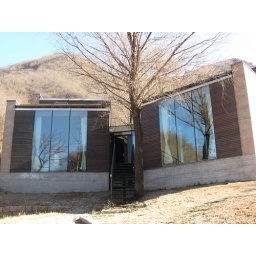
split house (yung ho chang), commune by the great wall